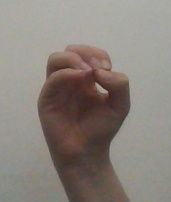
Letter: ha